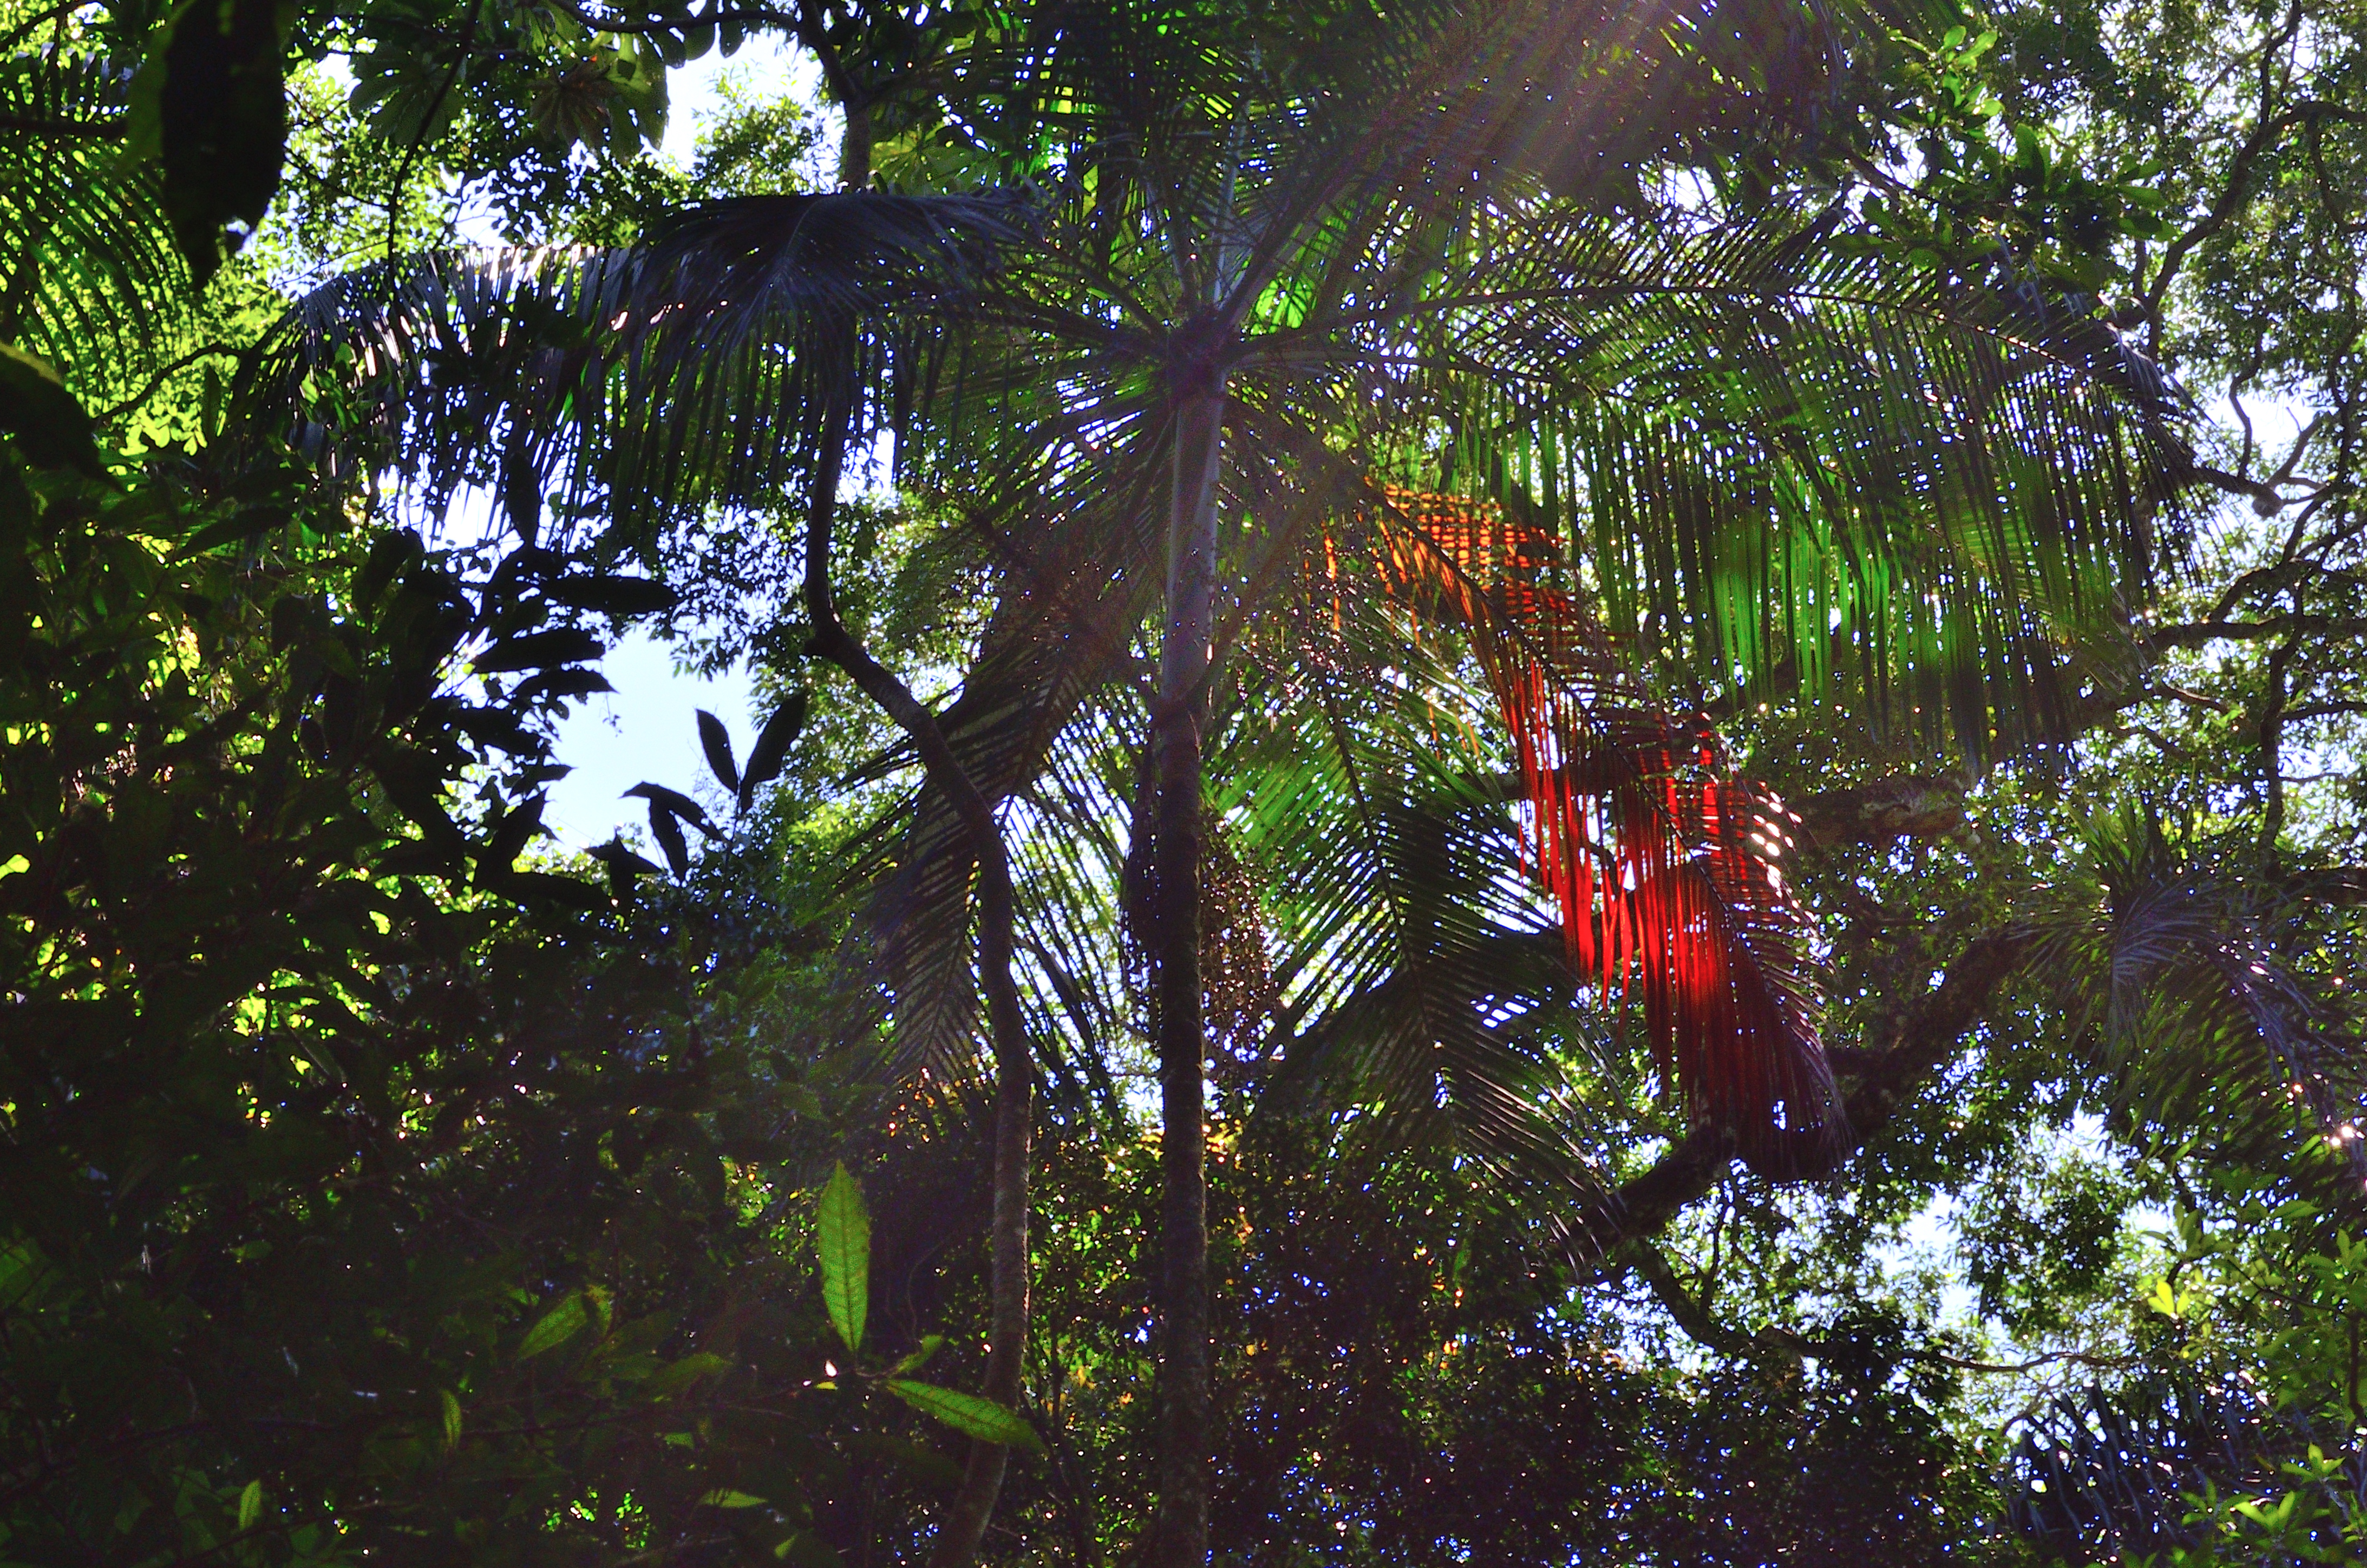
tree, nature, forest, branch, plant, sunlight, leaf, flower, jungle, autumn, botany, flora, rainforest, rojo, naturaleza, argentina, verde, monte, woodland, misiones, selva, reserva, peroba, arauco, palmito, forestal, sanjorge, ecosistema, altoparana, palorosa, habitat, natural environment, woody plant